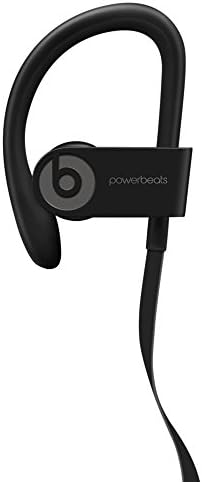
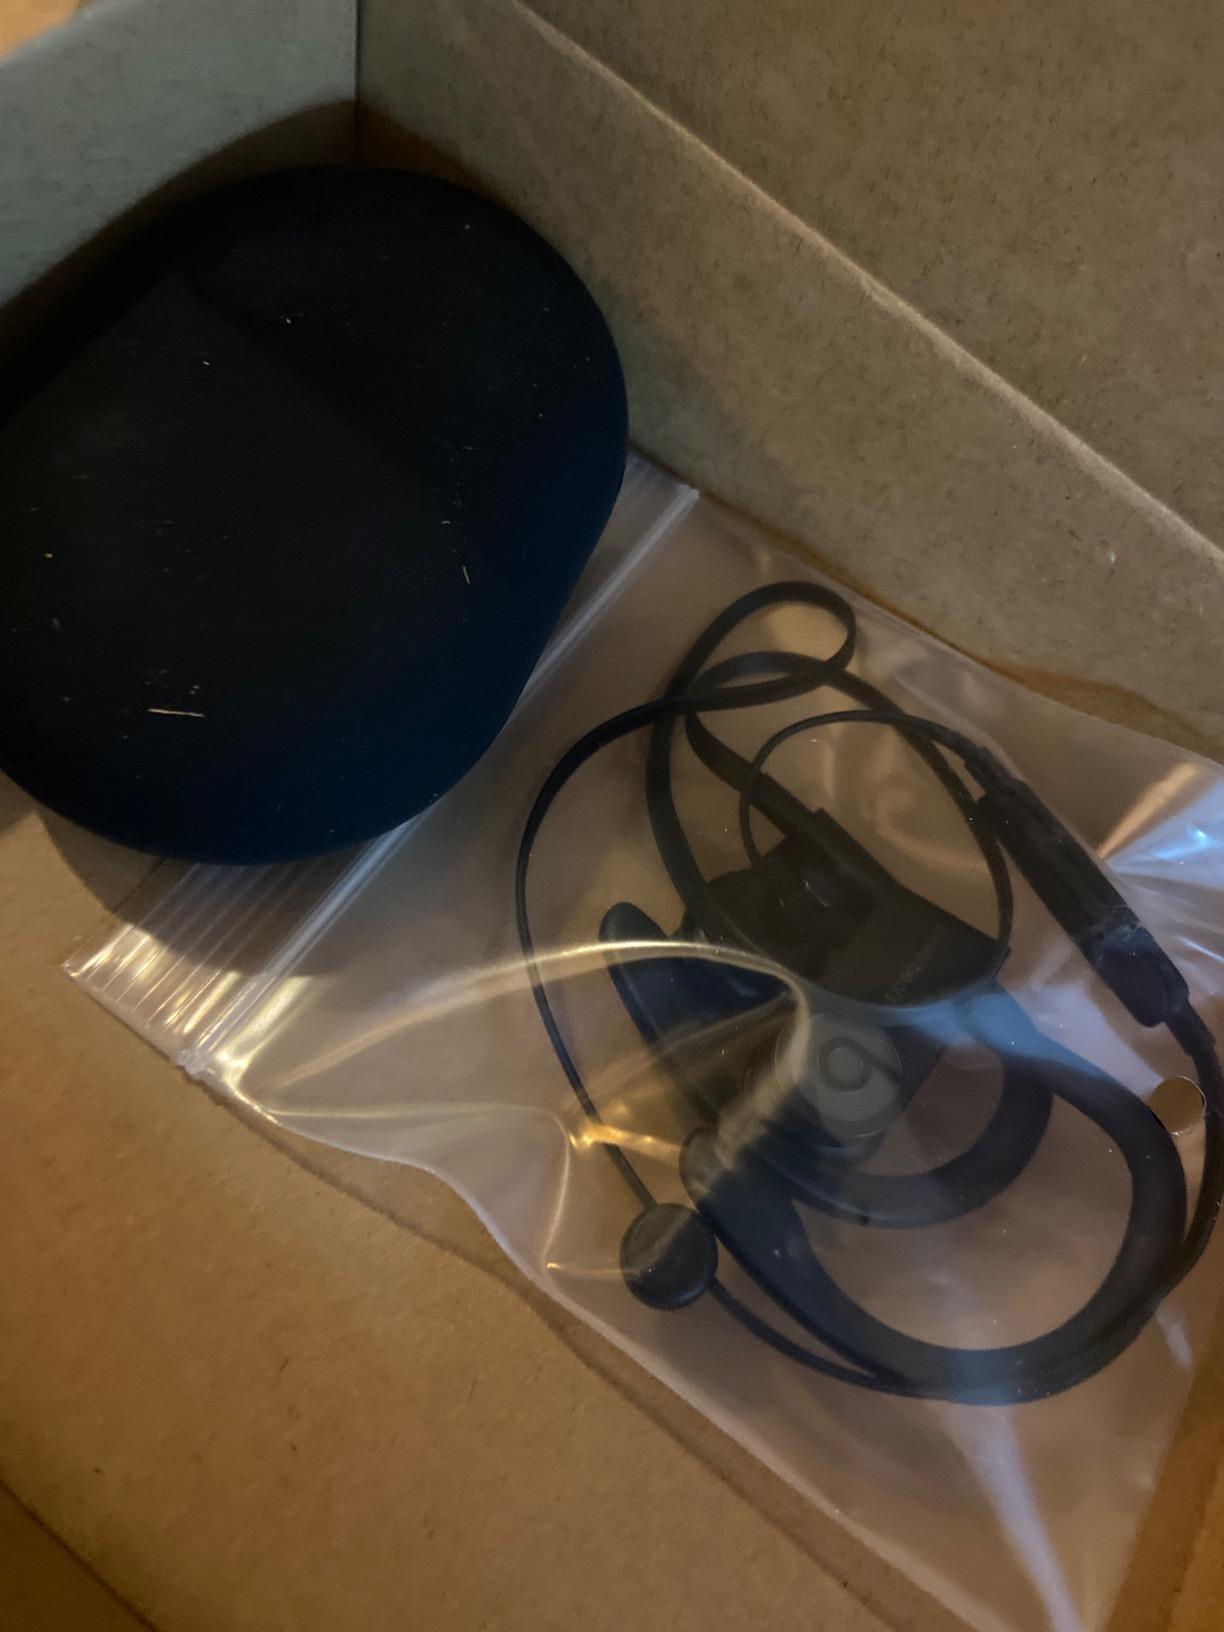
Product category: headphones
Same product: yes